Reticulated python

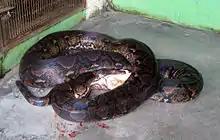
A captive reticulated python eating a chicken

The reticulated python is found in South and Southeast Asia from the Nicobar Islands, India, Bangladesh, Myanmar, Thailand, Laos, Cambodia, Vietnam, Malaysia, and Singapore, east through Indonesia and the Indo-Australian Archipelago (Sumatra, the Mentawai Islands, the Natuna Islands, Borneo, Sulawesi, Java, Lombok, Sumbawa, Sumba, Flores, Timor, Maluku, Tanimbar Islands) and the Philippines (Basilan, Bohol, Cebu, Leyte, Luzon, Mindanao, Mindoro, Negros, Palawan, Panay, Polillo, Samar, Tawi-Tawi). The original description does not include a type locality. The type locality was restricted to "Java" by Brongersma (1972).